65th Infantry Regiment (United States)

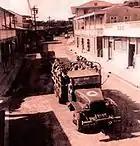
65th Infantry troops convoyed through Isabel Segunda for PORTREX.

After American entry into World War II, the 65th Infantry remained in the vicinity of Fort Buchanan until it was transferred to Camp Tortuguero in November 1942. The regiment was then again sent to Panama to defend the Canal Zone. On 25 November 1943, Colonel Antulio Segarra, succeeded Colonel John R. Menclenhall as commander of the 65th Infantry, becoming the first Puerto Rican Regular Army officer to command a Regular Army regiment. On 21 January 1944, the regiment arrived at New Orleans, Louisiana, and was sent less than two weeks later to Fort Eustis, near Newport News, Virginia in preparation for overseas deployment to North Africa.